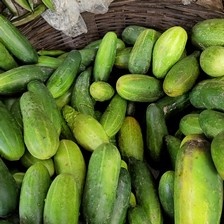
Label: cucumber